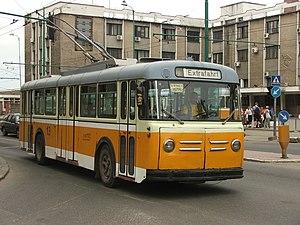
Saurer AG est une entreprise suisse fabriquant des machines textiles, auparavant aussi constructeur de camions et autobus.